Alley

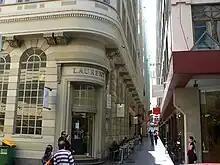
The Causeway, Melbourne

Hutongs represent an important cultural element of the city of Beijing and the hutongs are residential neighborhoods which still form the heart of Old Beijing. While most Beijing hutongs are straight, Jiudaowan (九道弯, literally "Nine Turns") Hutong turns nineteen times. At its narrowest section, Qianshi Hutong near Qianmen (Front Gate) is only 40 centimeters (16 inches) wide.